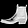
Label: Ankle boot